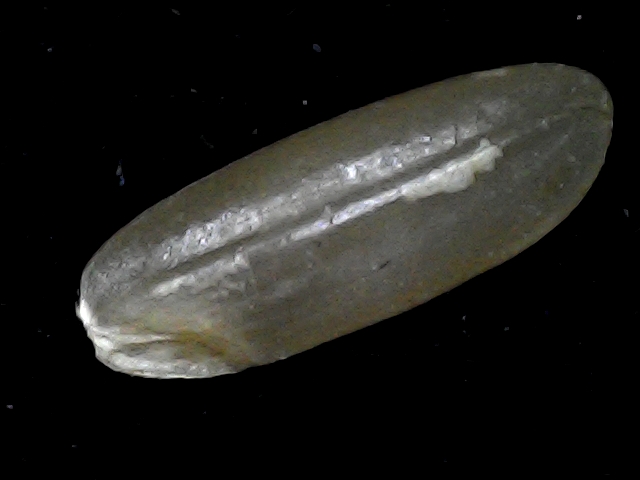
Rice variety: BR23